2004 in the Philippines

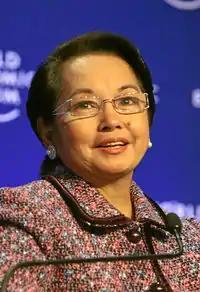
President Gloria Macapagal Arroyo

On November 13, 2002, Republic Act No. 9177 declares Eidul Fitr as a regular holiday. The "EDSA Revolution Anniversary" was proclaimed since 2002 as a special non-working holiday. In the list, holidays in bold are "regular holidays" and those in "italics" are "nationwide special days".